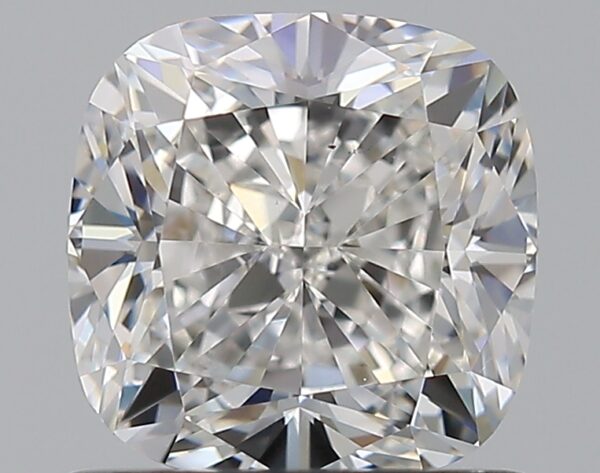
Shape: cushion
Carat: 1.2
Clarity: VS1
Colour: F
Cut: EX
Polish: EX
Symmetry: EX
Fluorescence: M
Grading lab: GIA
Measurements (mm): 5.88 x 5.88 x 4.07